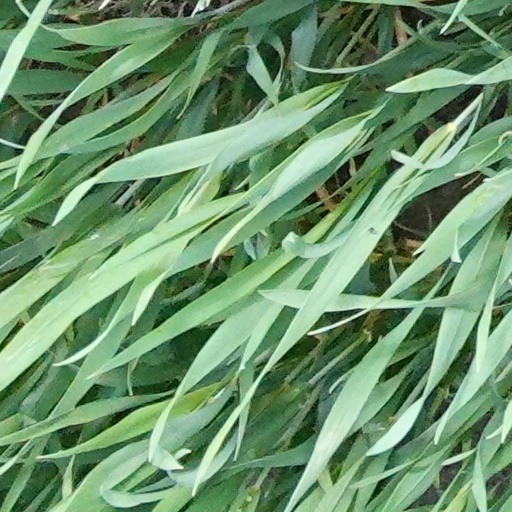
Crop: wheat